Capital punishment in Japan

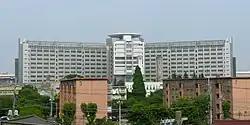
Tokyo Detention House, which houses one of Japan's seven execution chambers

Capital punishment is a legal penalty in Japan. The Penal Code of Japan and several laws list 14 capital crimes. In practice, though, it is applied only for aggravated murder. Executions are carried out by long drop hanging, and take place at one of the seven execution chambers located in major cities across the country. The only crime punishable by a mandatory death sentence is instigation of foreign aggression.